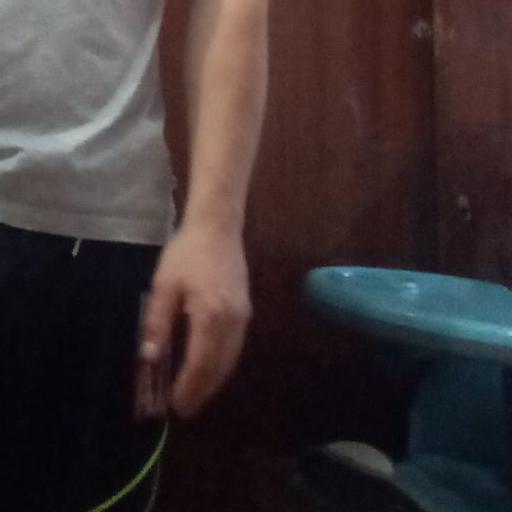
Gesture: no_gesture